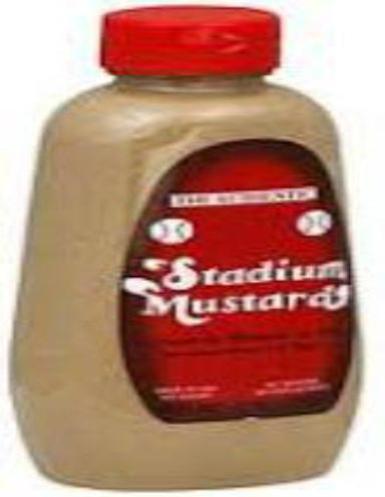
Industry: Food